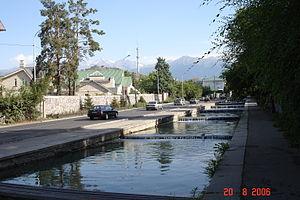
Almaty, appelée Alma-Ata pendant la période soviétique, est la principale ville du Kazakhstan et son ancienne capitale, de 1929 à 1997.